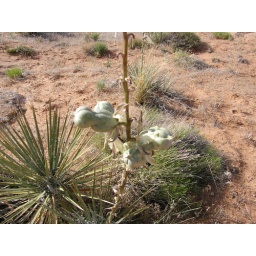
&amp;quot;Narrowleaf Yucca&amp;quot;. The book says this plant is pollenated by a specific kind of moth.